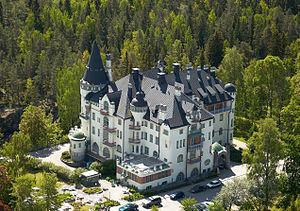
L'hôtel national d'Imatra est un hôtel située à côté des rapides à Imatra en Finlande.
Sakris Usko Nyström est un architecte finlandais.
L'architecture de la Finlande a une histoire de plus de 800 ans et, alors que jusqu'à l'époque moderne, l'architecture était fortement influencée par les courants des deux nations voisines de la Finlande, à savoir la Suède et la Russie, dès le début du XIXᵉ siècle, les influences sont venues directement de l'extérieur. Dans un premier temps, lorsque des architectes étrangers itinérants ont commencé à exercer dans le pays, puis lorsque la profession d'architecte finlandais s'y est établie. L'architecture finlandaise a également contribué de manière significative à plusieurs styles internationaux, tels que le Jugendstil, ou Art nouveau, le classicisme nordique et le fonctionnalisme. Plus particulièrement, les travaux de l'architecte moderniste Eliel Saarinen, l'architecte le plus connu du pays, ont eu une influence considérable à l'échelle mondiale. Mais l'architecte moderniste Alvar Aalto, considéré comme l'une des figures majeures de l'histoire mondiale de l'architecture moderne, est encore plus renommé qu'Eliel Saarinen. Dans un article de 1922, intitulé Motifs des âges passés, Aalto discute des influences nationales et internationales en Finlande :